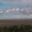
Label: plain